List of mammals of Madagascar

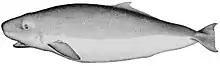
Pygmy sperm whale

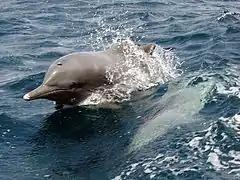
Indian Ocean humpback dolphin

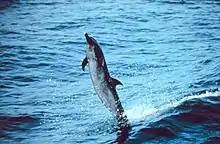
Pantropical spotted dolphin

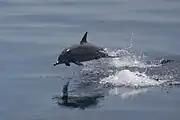
Spinner dolphin

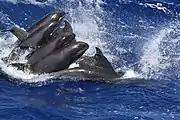
Melon-headed whales

There are over 260 species of carnivorans, the majority of which feed primarily on meat. They have a characteristic skull shape and dentition. The native terrestrial carnivorans of Madagascar are all euplerids, which are believed to descend from a common ancestor that rafted over from Africa 19–26 million years ago. Their closest relatives are the herpestids, the African and Eurasian mongooses. Malagasy mongooses are not "true" mongooses but rather are thought to represent an example of convergent or parallel evolution. About 30% of African terrestrial carnivoran species are herpestids.